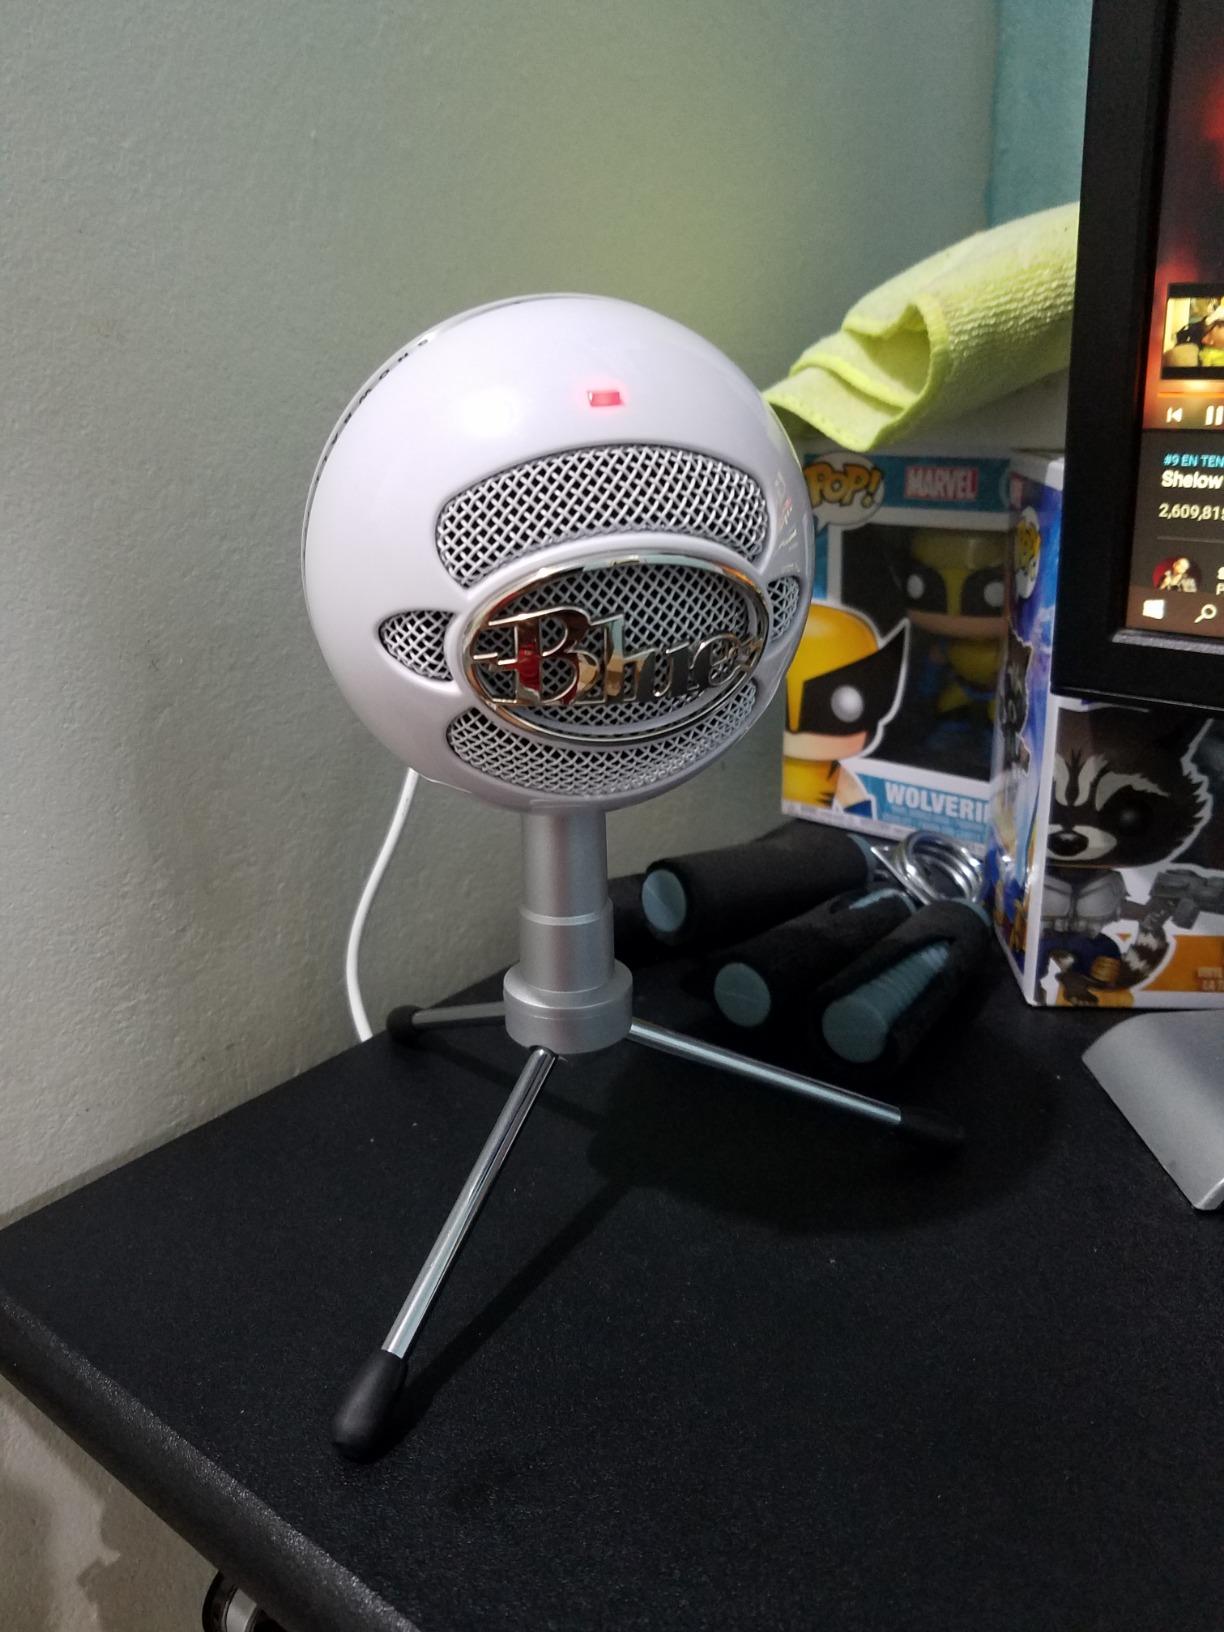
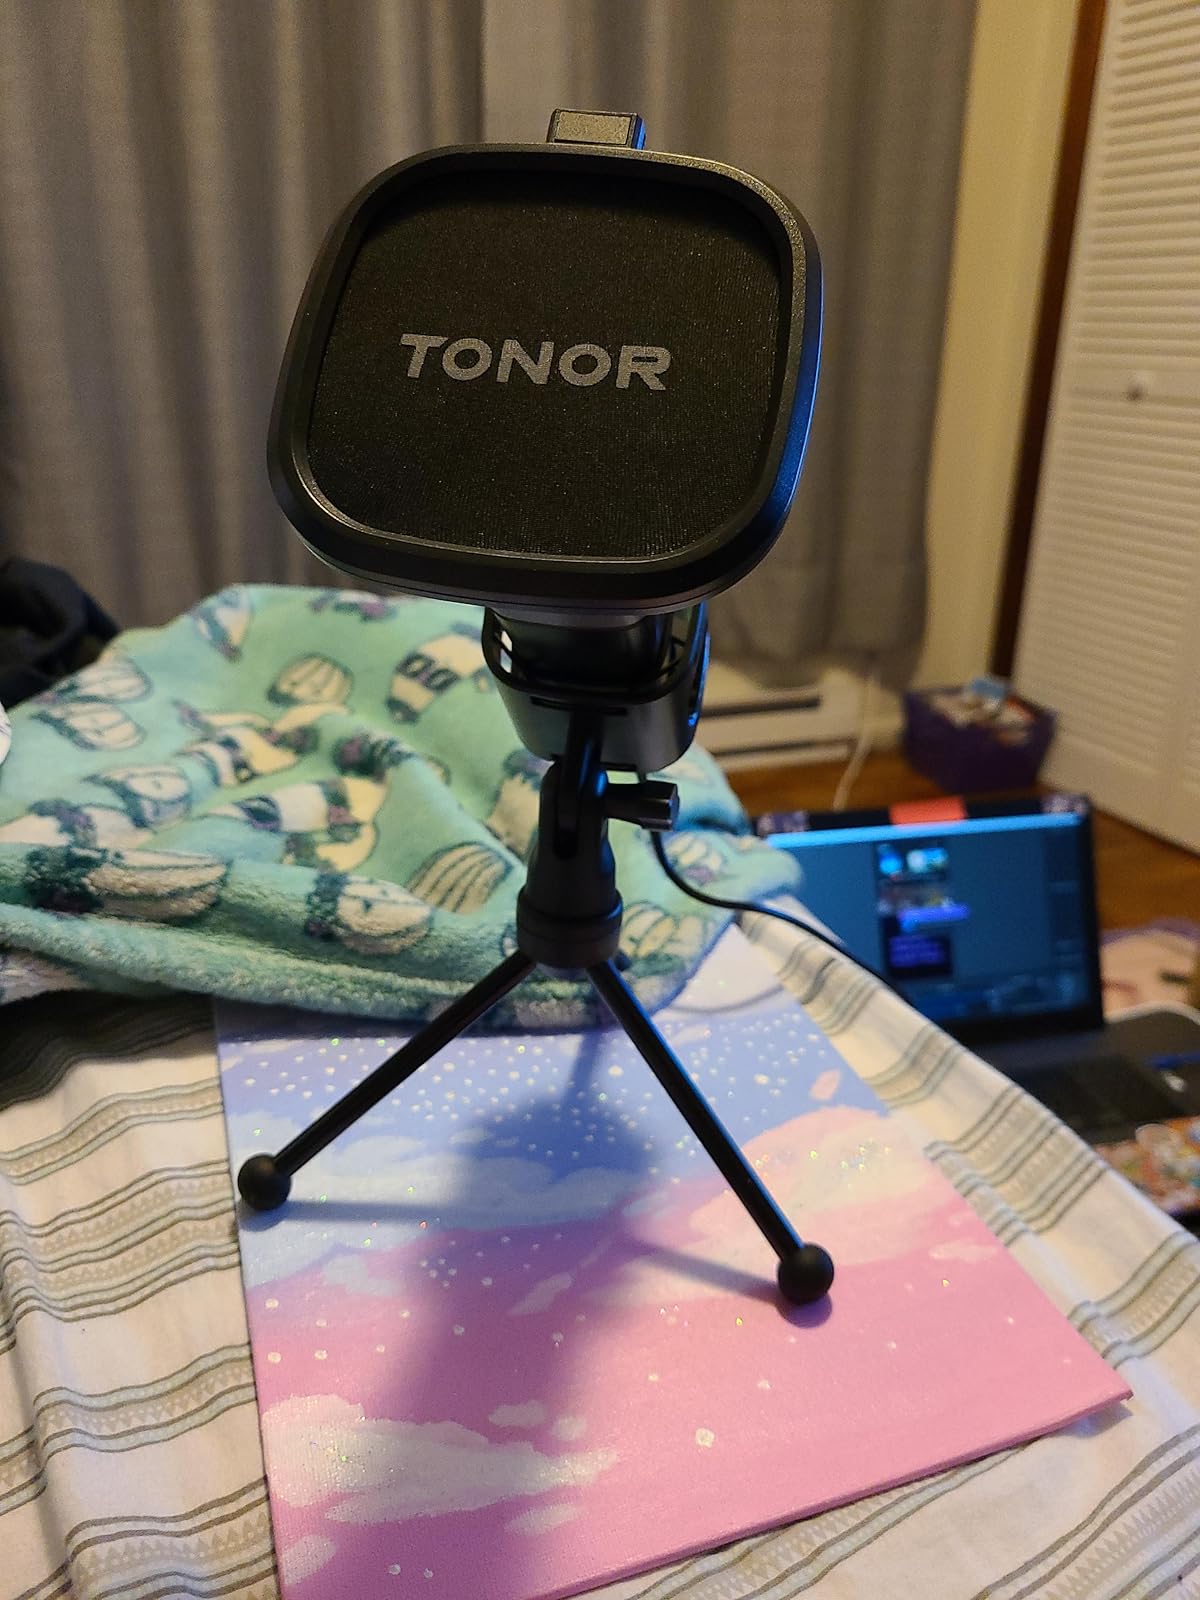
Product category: microphone
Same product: no